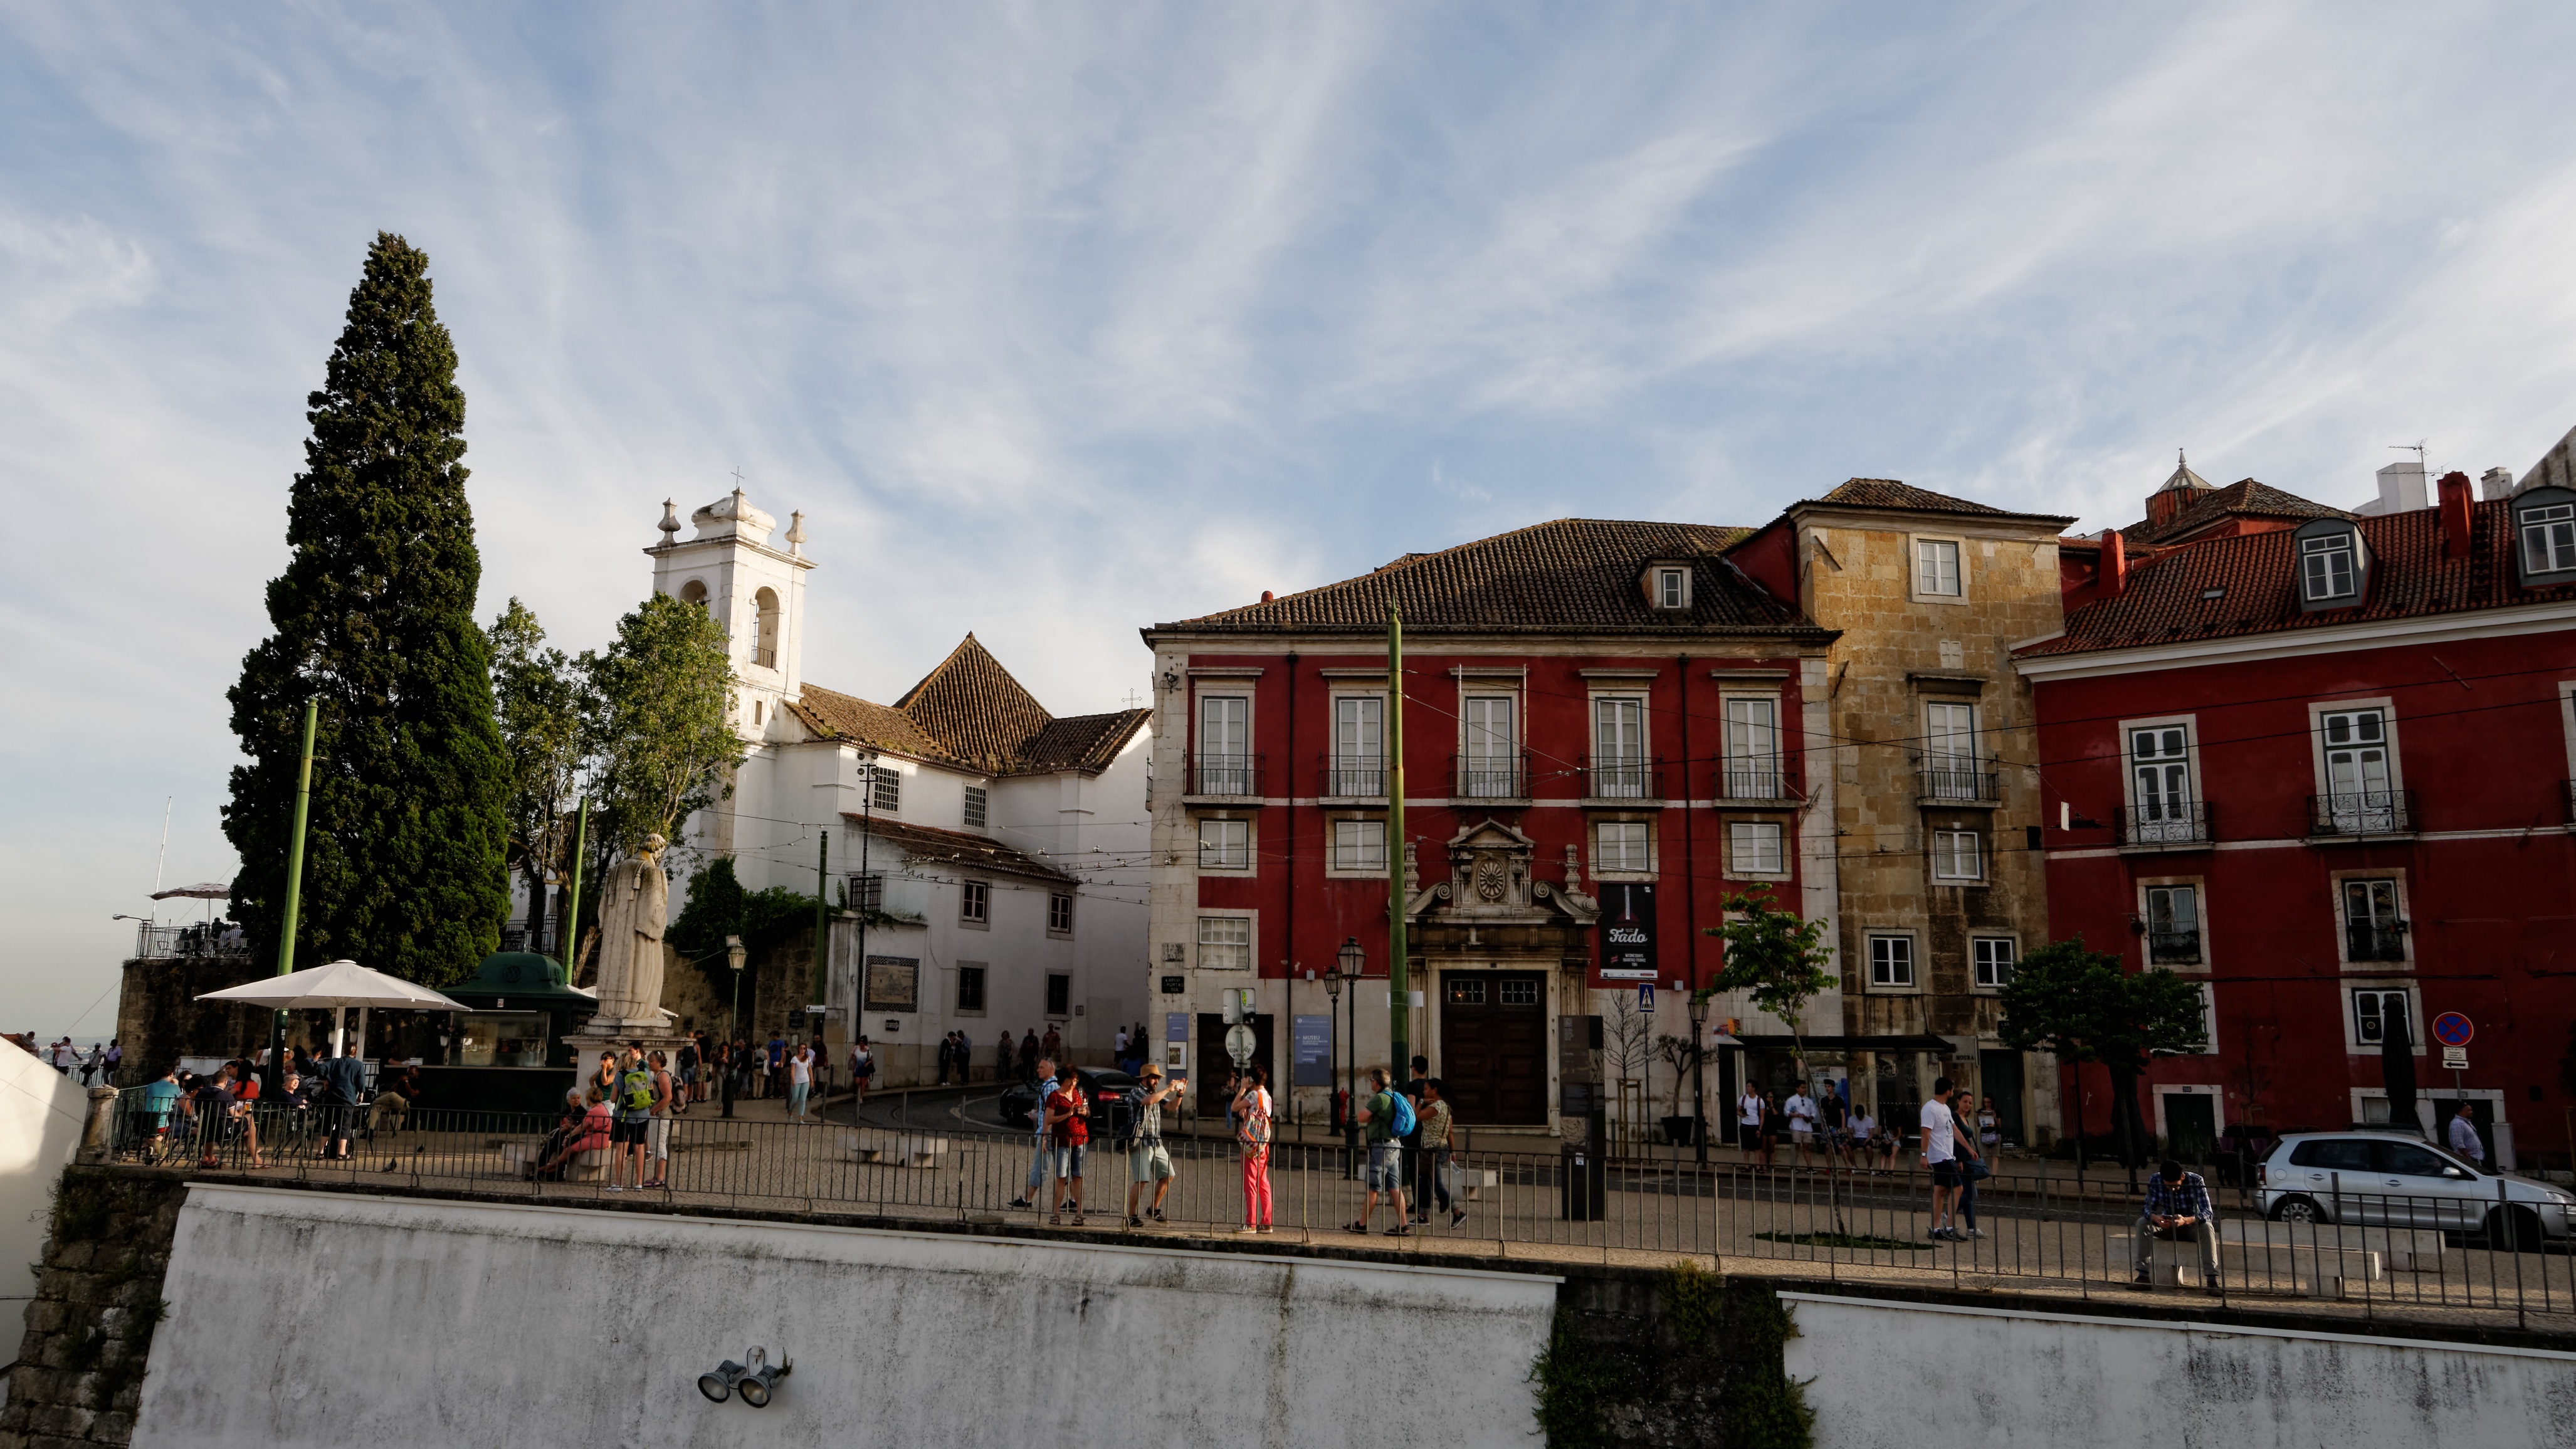
winter, road, street, town, cityscape, vacation, travel, tourism, waterway, old town, portugal, town square, lisbon, neighbourhood, human settlement